RAF Elsham Wolds

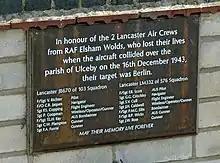
Plaque adjacent to Ulceby War Memorial

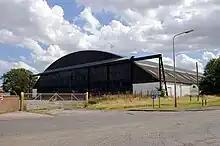
Surviving J-Type hangar

Royal Air Force Elsham Wolds or more simply RAF Elsham Wolds is a former Royal Air Force station in England, which operated in the First World War and the Second World War. It is located just to the north east of the village of Elsham in north Lincolnshire.